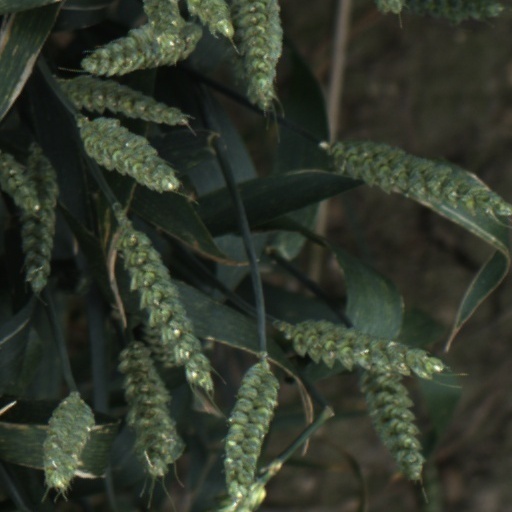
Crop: wheat